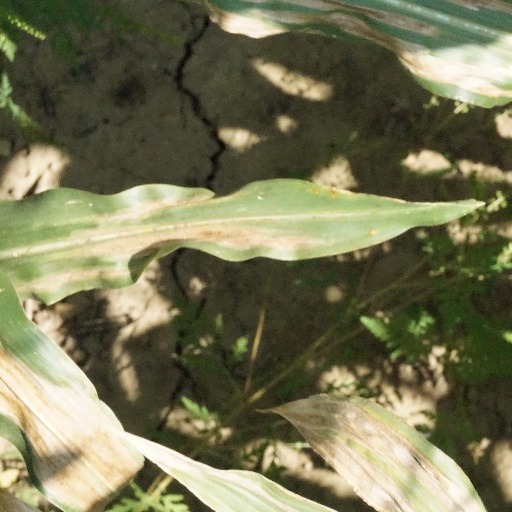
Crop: maize; corn